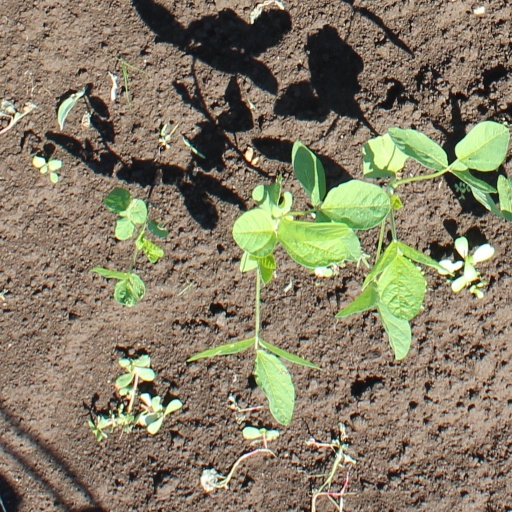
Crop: soybean